The Thicket (novel)

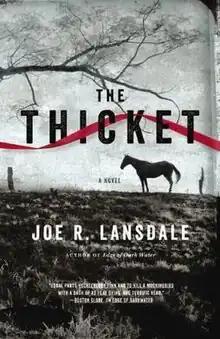
Mulholland Books Hardcover

The Thicket is a mystery/suspense novel written by American author Joe R. Lansdale. It was released by Mulholland Books on September 10, 2013. The title refers to Big Thicket, a heavily forested area in Southeast Texas. This book was selected by the Library Journal as one of the best historical fiction books of 2013. The trade paperback was issued on 10/14/14 by Mulholland Books.